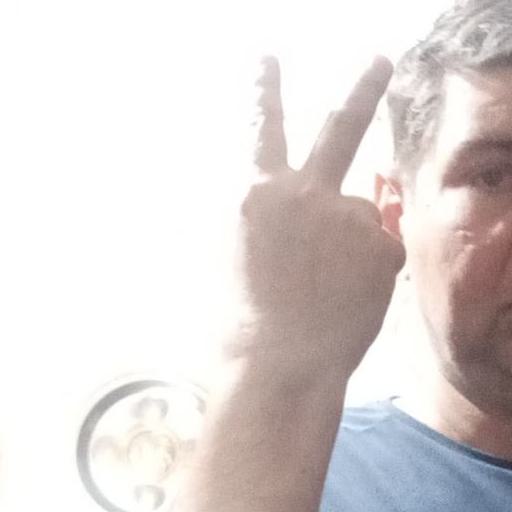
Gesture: peace_inverted